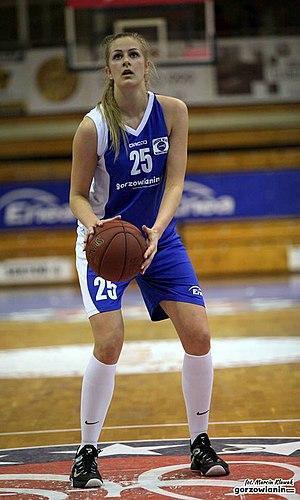
Le AZS AJP Gorzów Wielkopolski est un club polonais féminin de basket-ball situé à Gorzów Wielkopolski dans la Voïvodie de Lubusz, en Pologne. Il évolue en Championnat de Pologne de basket-ball féminin et EuroCoupe féminine de basket-ball.